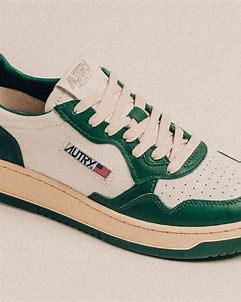
Brand: Autry
Model: Action Shoes Autry Action Medalist 1 Mid